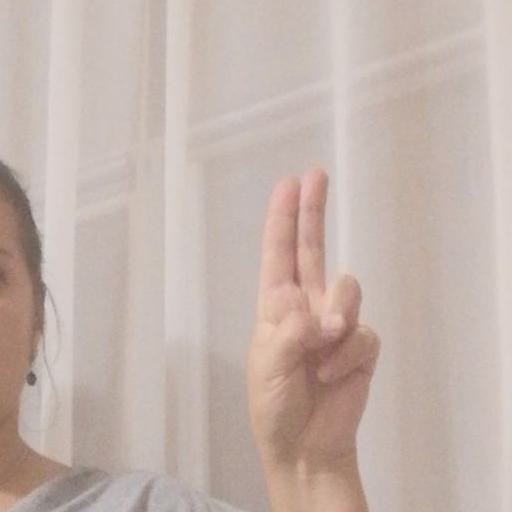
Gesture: two_up